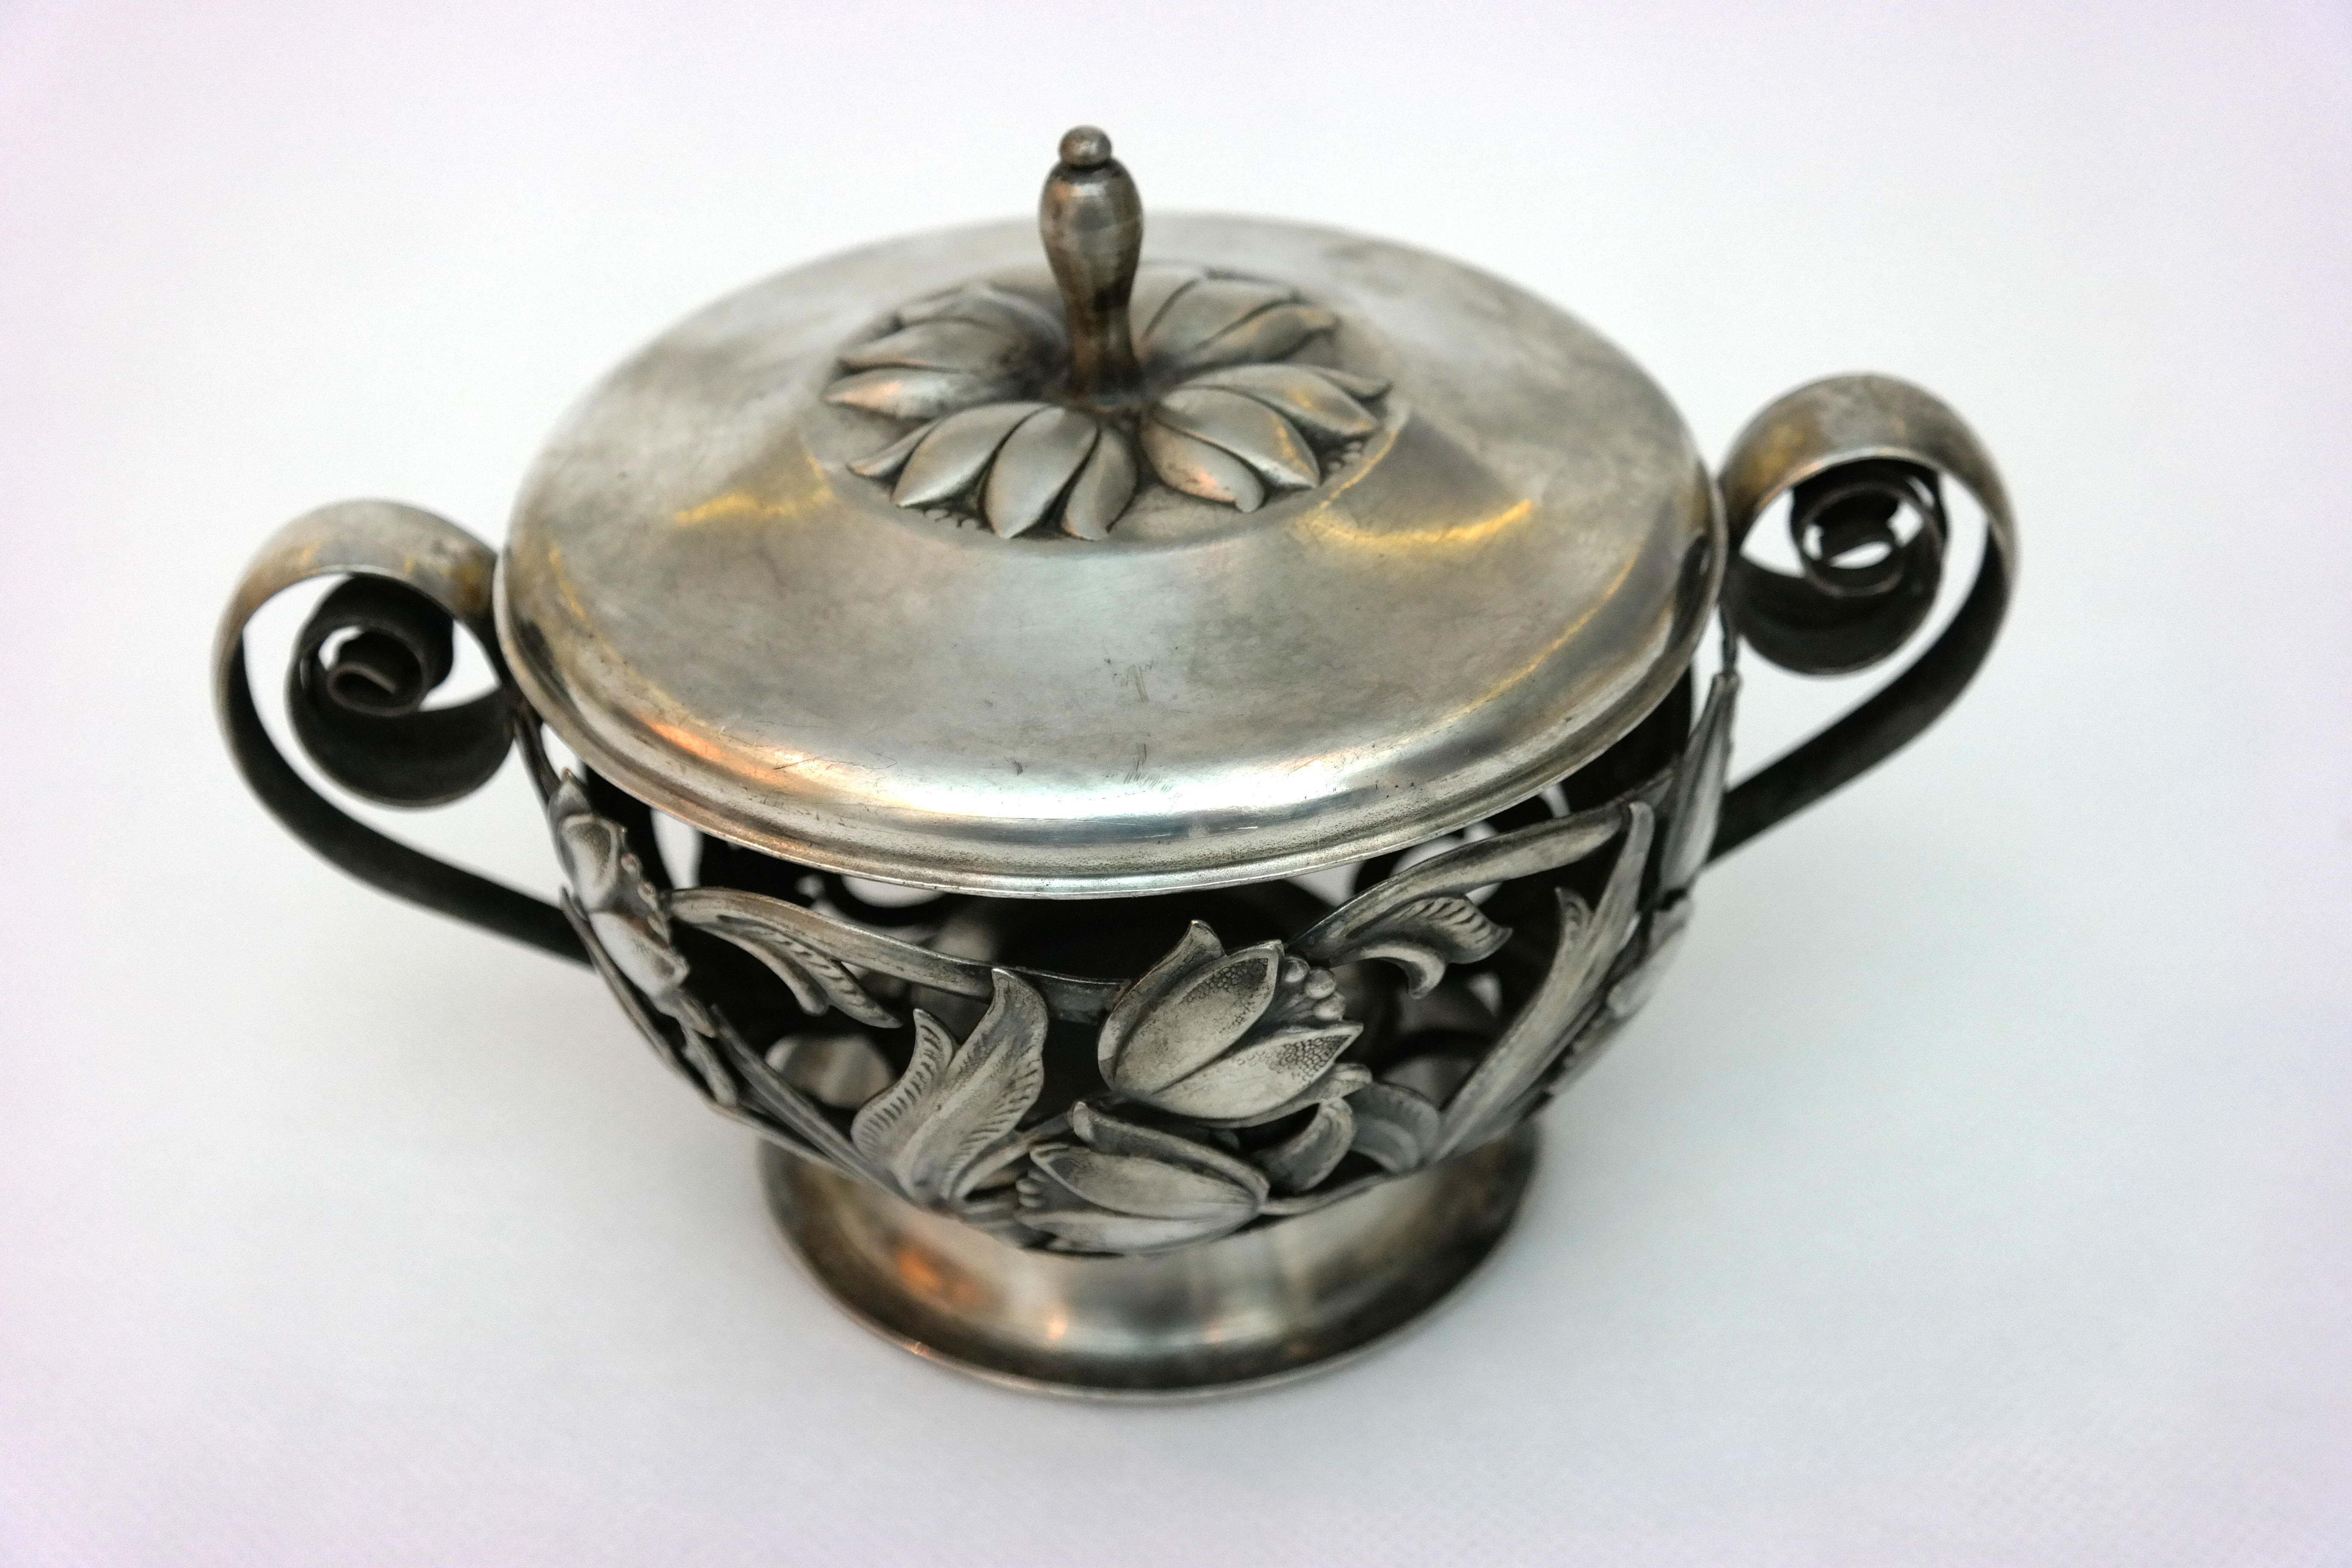
antique, old, teapot, cup, ceramic, metal, coffee cup, material, brass, silver, porcelain, antiques, the bowl